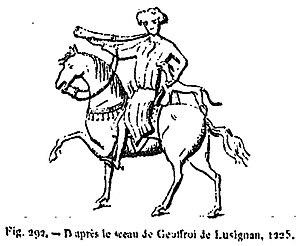
Geoffroy II de Lusignan - 1225
Geoffroy II de Lusignan, surnommé Geoffroy la Grand Dent à partir du XVIᵉ siècle, était le seigneur de Vouvant et de Mervent, de Moncontour, de Fontenay et de Soubise. Entre 1223 et 1230, puis entre 1233 et 1239, il devient vicomte de Châtellerault du chef de sa femme. Il était le fils de Geoffroy Iᵉʳ de Lusignan et de sa seconde épouse Eustache Chabot, héritière de fiefs à Vouvant et Mervent.
Vouvant est une commune française située dans le département de la Vendée en région Pays de la Loire.